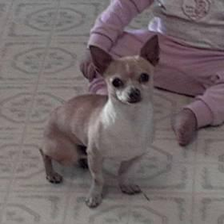
Species: dog
Breed: chihuahua